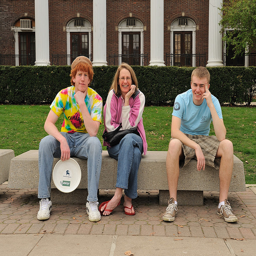
A woman and two young men sitting on a bench.
Three people sitting around with one holding a Frisbee.
A few kids sit at a bench ith a frisbee
Group of people witting on stone bench with a frisbee
The younger boys are sitting next to the older woman on the bench.